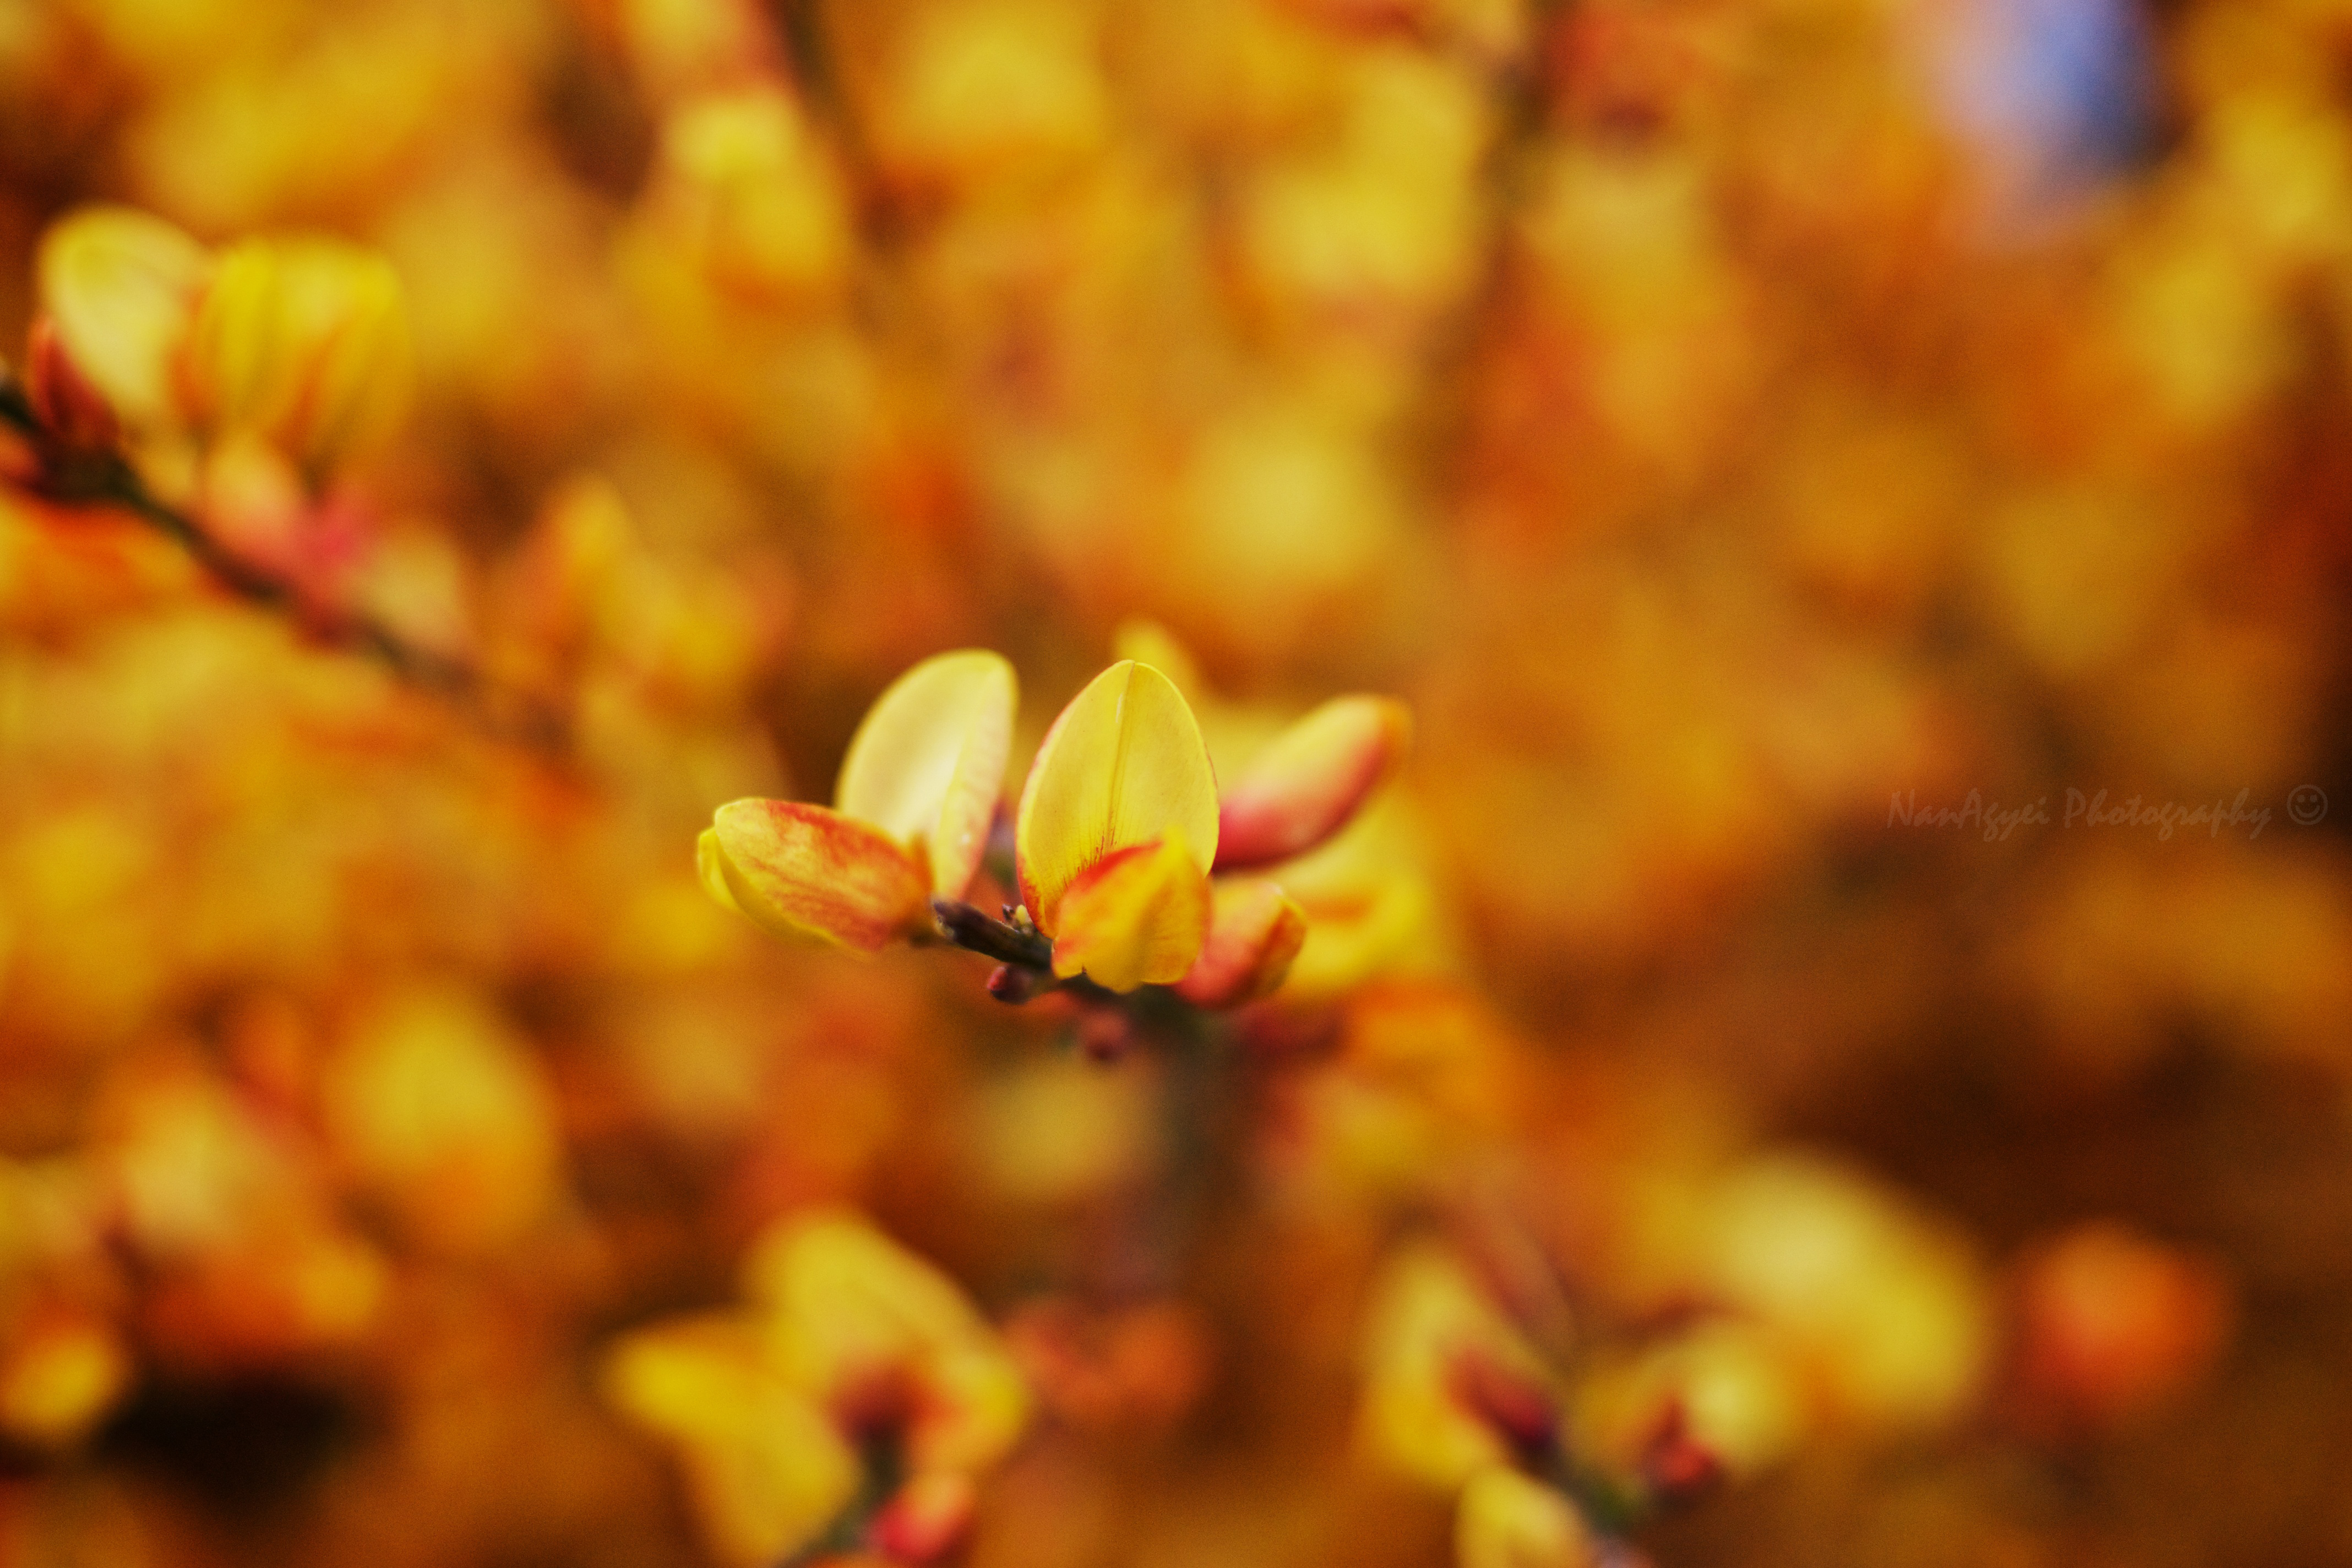
tree, nature, branch, blossom, plant, sunlight, leaf, flower, petal, pollen, red, produce, autumn, yellow, flora, season, wildflower, close up, colors, 35mm, sony, dof, flowery, a700, macro photography, land plant